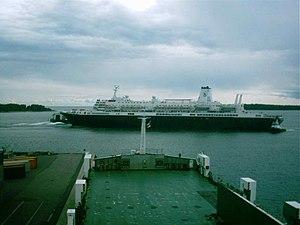
Le Noordam est un paquebot de croisière construit par les Chantiers de l'Atlantique en 1984.